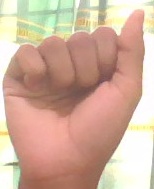
ASL sign: A